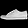
Label: Sneaker